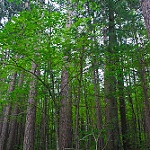
Scene: Outdoor